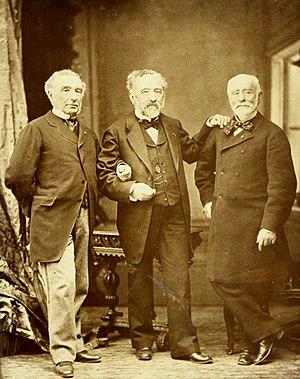
Portrait des trois frères de Kerjegu
La famille Monjaret de Kergégu est une famille subsistante d'ancienne bourgeoisie bretonne originaire de Lanvollon, dans l'actuel département des Côtes-d'Armor.
Le château de Trévarez est situé dans la commune de Saint-Goazec, dans le Finistère, en Bretagne. Construit à la fin du XIXᵉ siècle par James de Kerjégu, président du conseil général du Finistère pour accueillir ses relations mondaines, c'est, avec son parc ouvert au public, un important monument du Finistère.